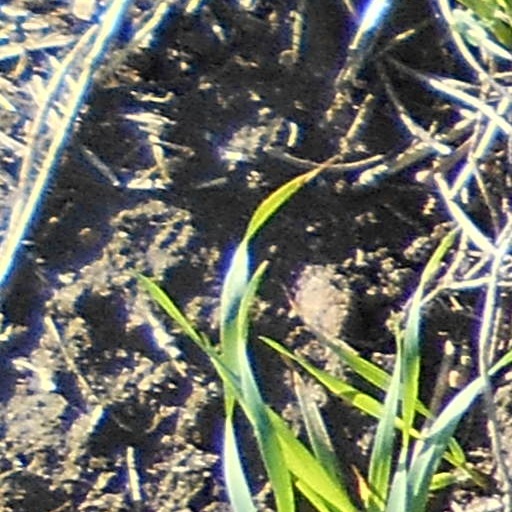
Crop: wheat